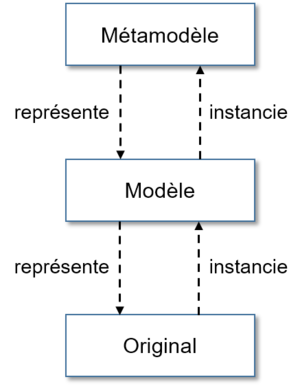
Liens d'instanciation et de représentation entre un métamodèle, un modèle et un original
Dans le cadre d'une modélisation, un métamodèle est un modèle dont les instances sont elles-mêmes des modèles. Comme l'indique le préfixe méta-, un métamodèle est une abstraction permettant de décrire des modèles. La métamodélisation désigne au sens large la conception de métamodèles.